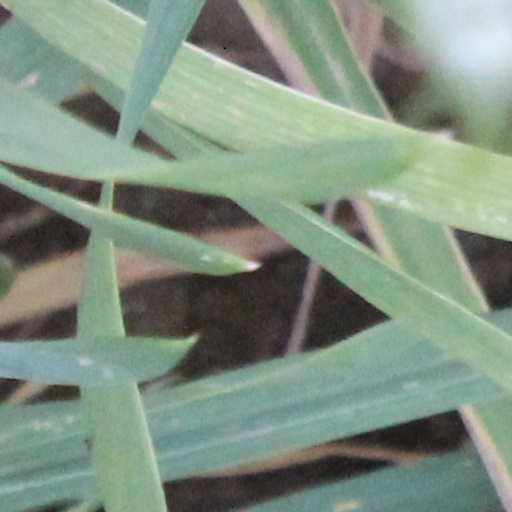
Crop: wheat